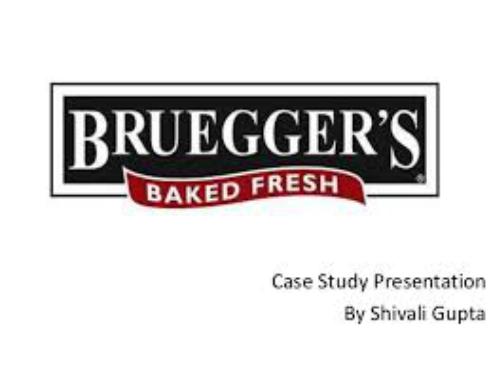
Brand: Bruegger's
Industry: Food